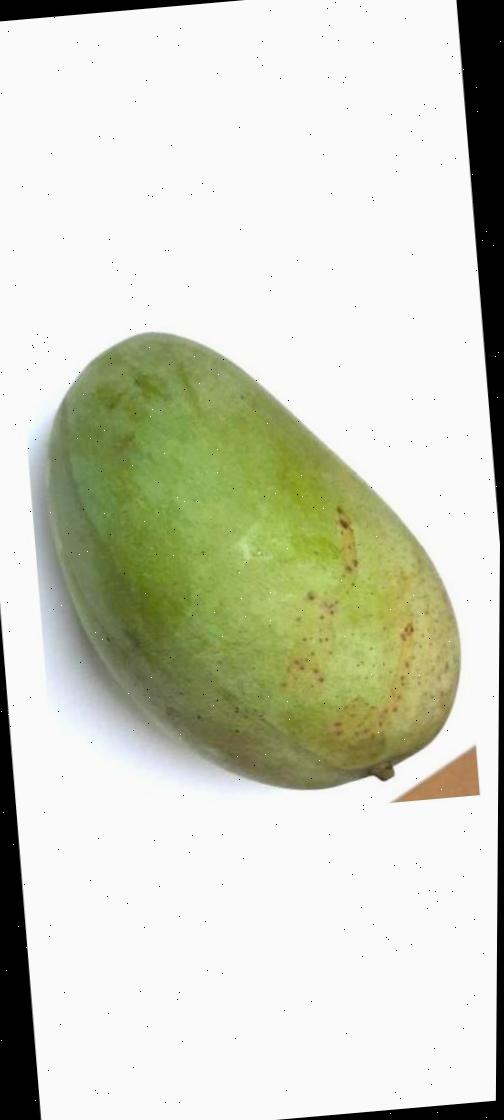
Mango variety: Fazli Shurmai